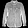
Label: Shirt